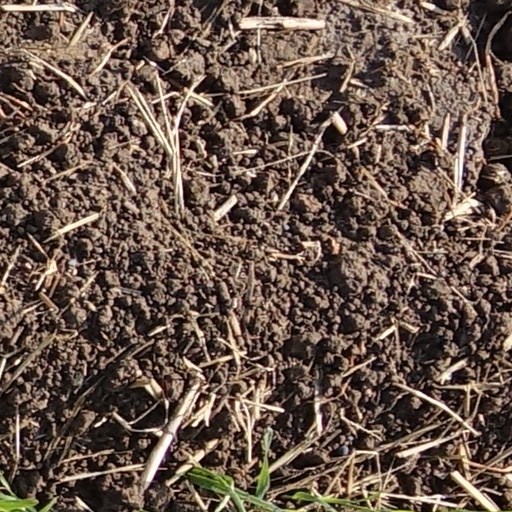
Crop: wheat